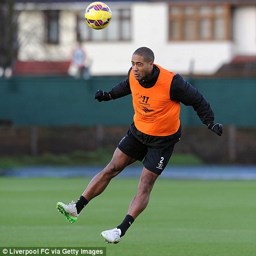
football player jumps to head the ball on friday